History of Geneva

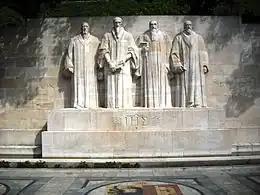
The International Monument to the Reformation

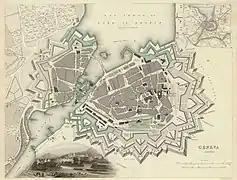
Map of Geneva and surroundings in 1841. The colossal fortifications were demolished ten years later.

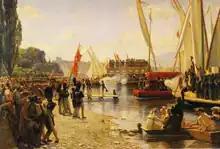
Swiss Army in Geneva on June 1, 1814 (painting from 1880 by )

Geneva, home of Calvinism, was one of the great centres of the Protestant Reformation. While Bern favoured the introduction of the new teaching and demanded liberty of preaching for the Reformers Guillaume Farel and Antoine Froment, Catholic Fribourg renounced in 1533 its allegiance with Geneva.